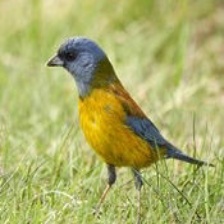
Species: PATAGONIAN SIERRA FINCH
Scientific name: PHRYGILUS PATAGONICUS
ImageNet parent category: house_finch